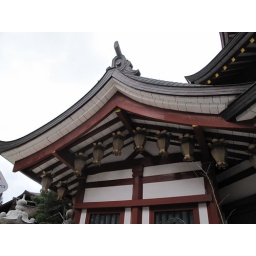
the bus stop to go back to the cable car station is in from of this temple.